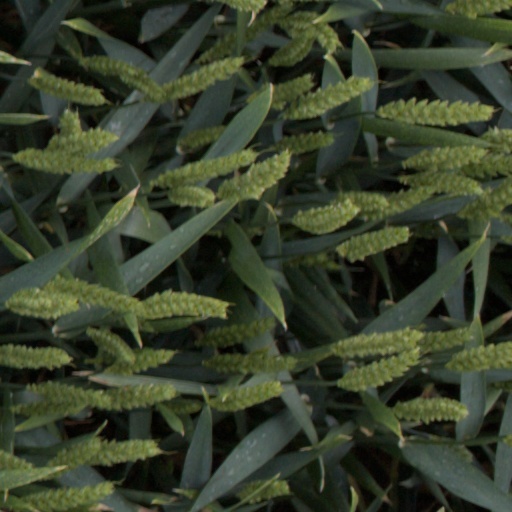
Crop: wheat